Naga people

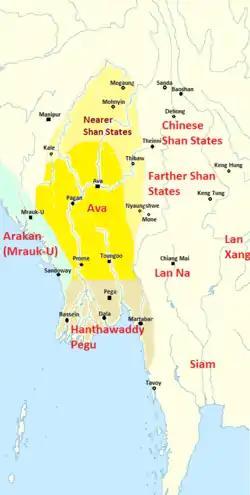
Ava kingdom in 1450

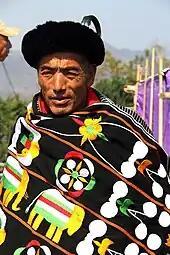
A Chakhesang Naga man

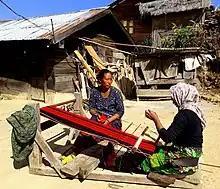
Two Yimkhiung Naga women weaving traditional shawl

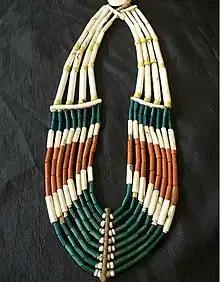
Ancestral Naga Beads, Courtesy Wovensouls Collection

The Naga people love colour, as is evident in the shawls designed and woven by women, and in the headgear that both sexes design. Clothing patterns are traditional to each group, and the cloths are woven by the women. They use beads in variety, profusion and complexity in their jewellery, along with a wide range of materials including glass, shell, stone, teeth or tusk, claws, horns, metal, bone, wood, seeds, hair, and fibre.